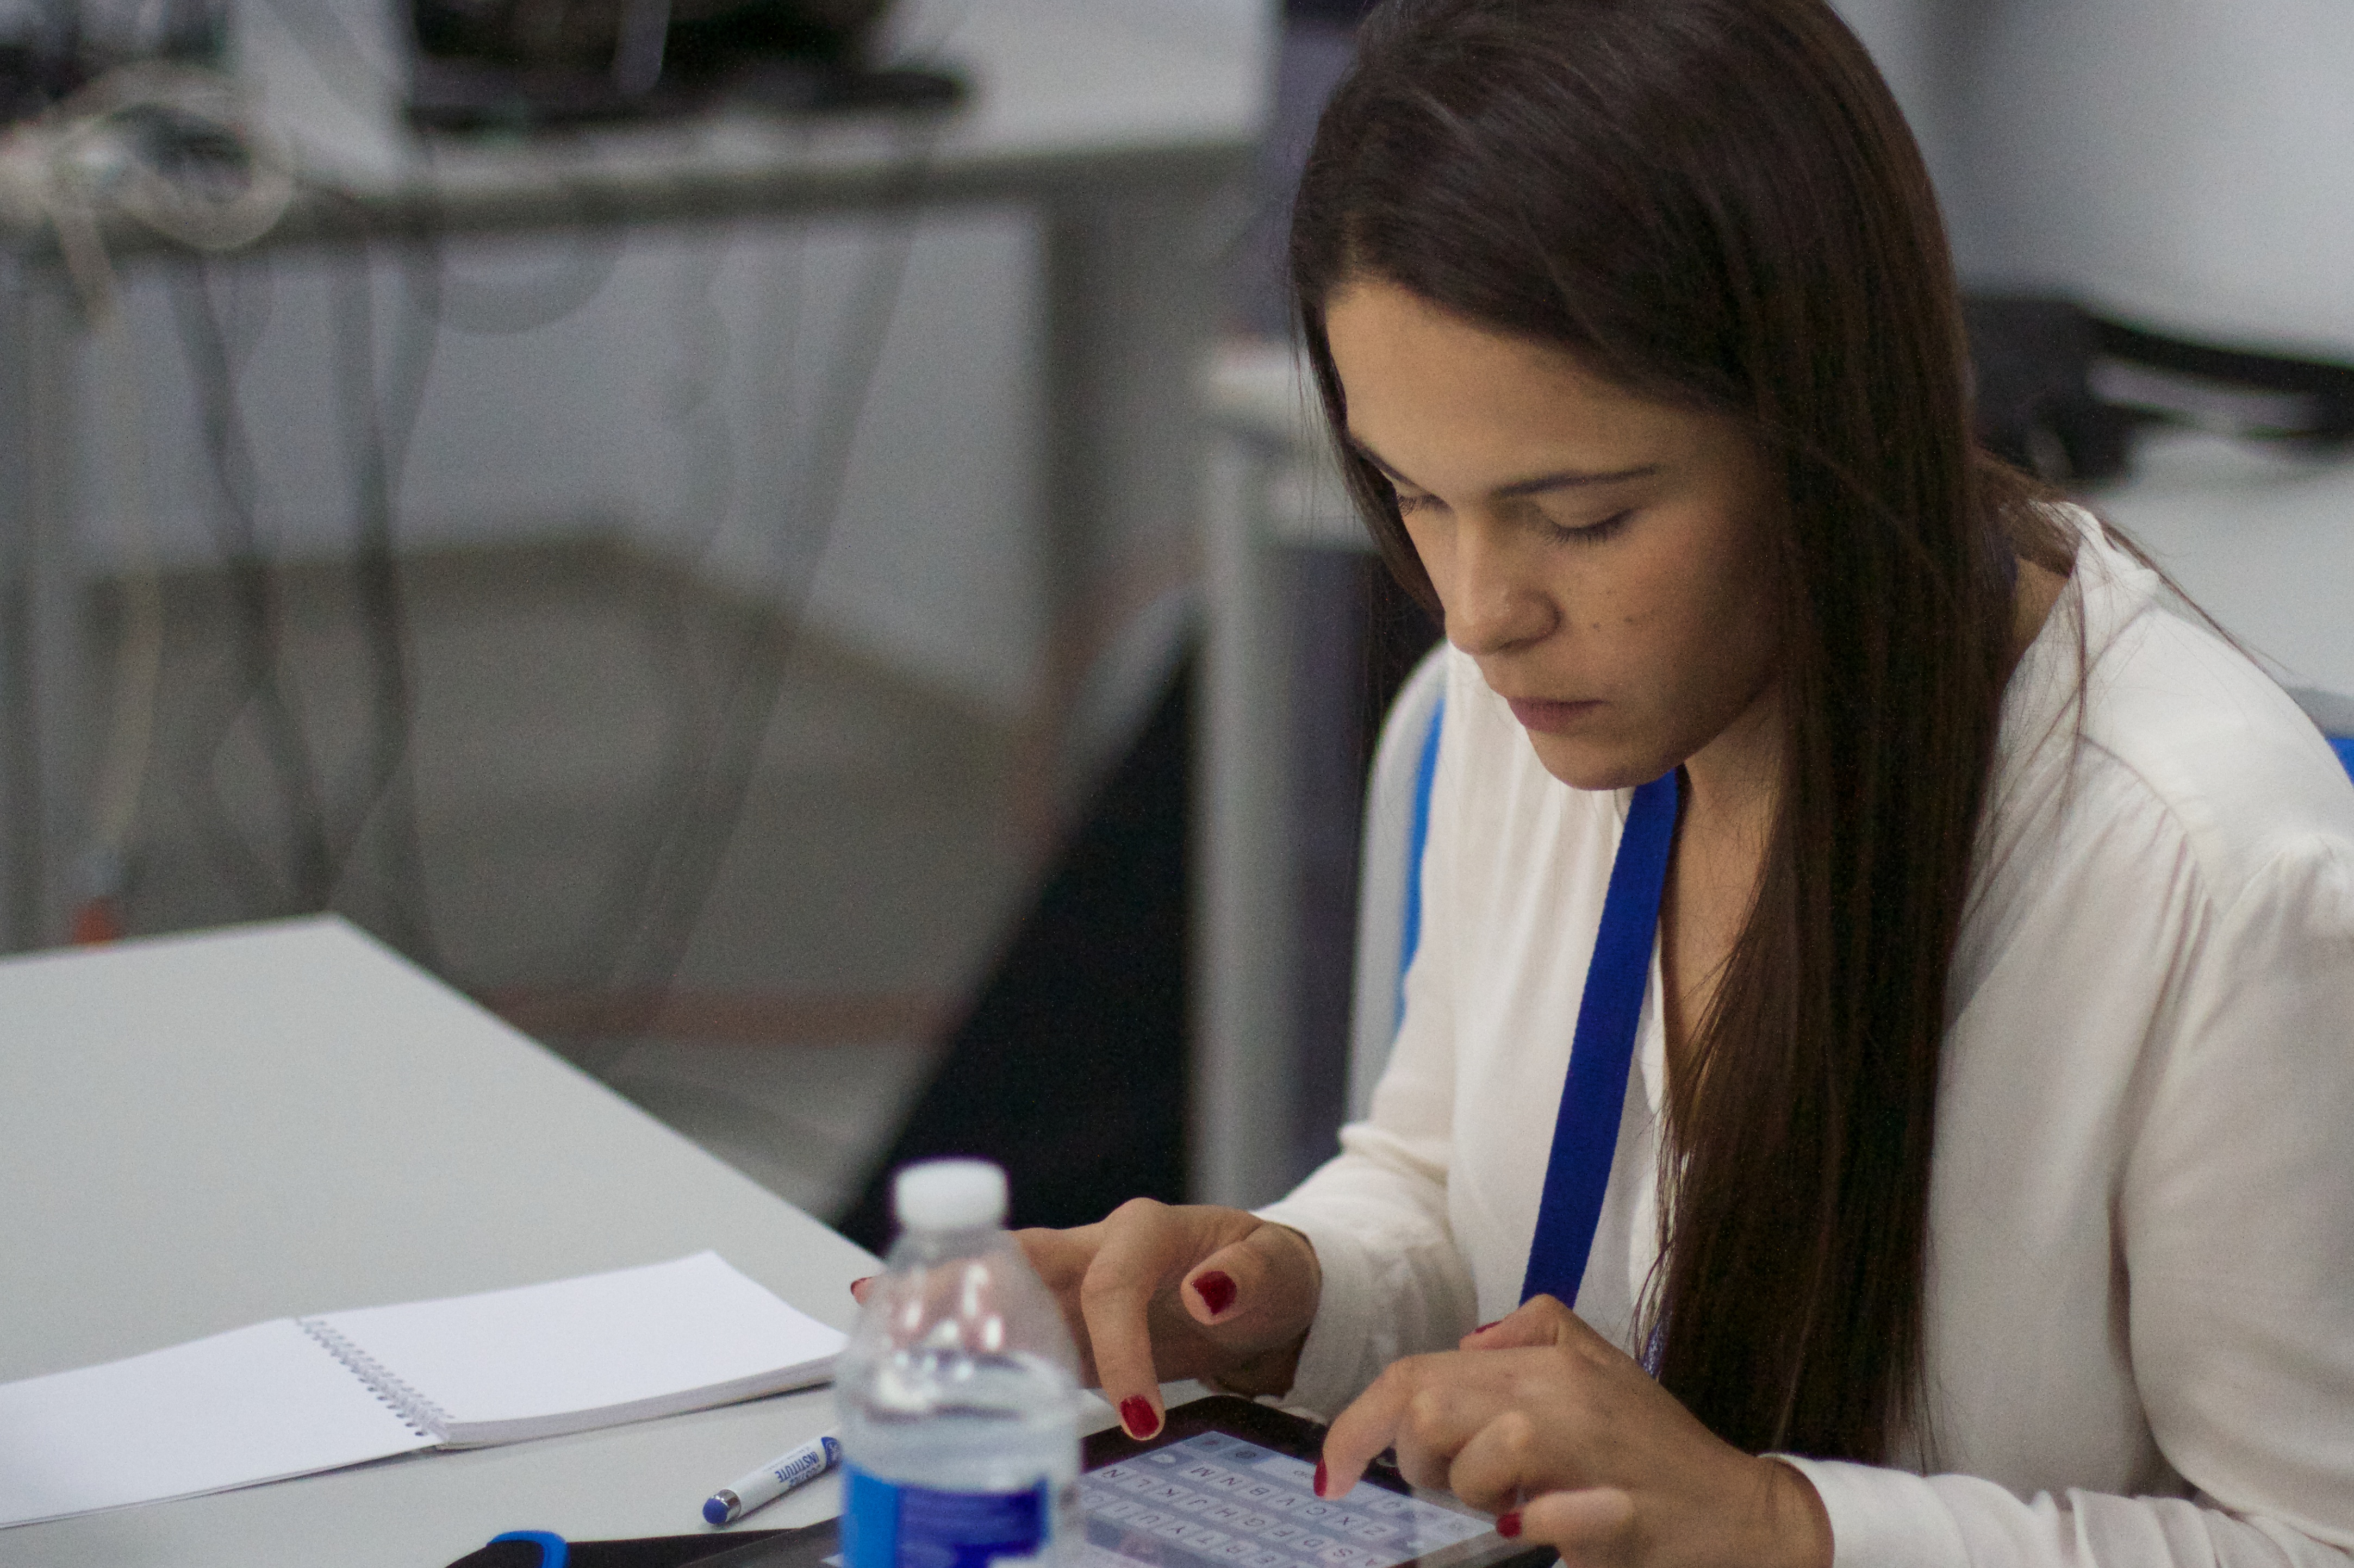
writing, person, udgagora, general practitioner